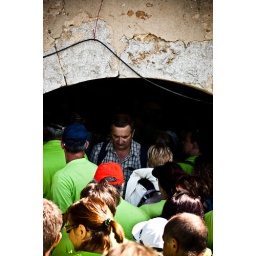
the only person going against the green flow. Last man standing